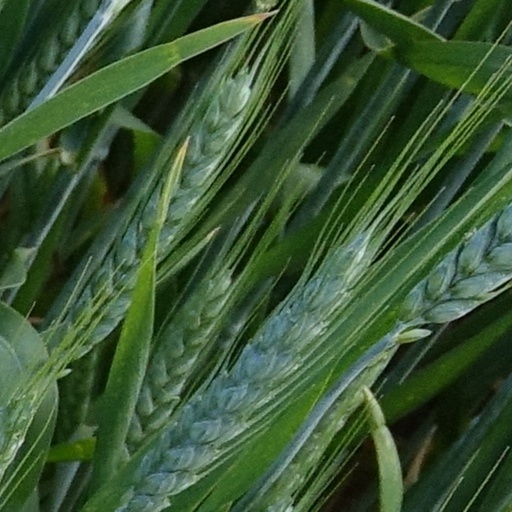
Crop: wheat